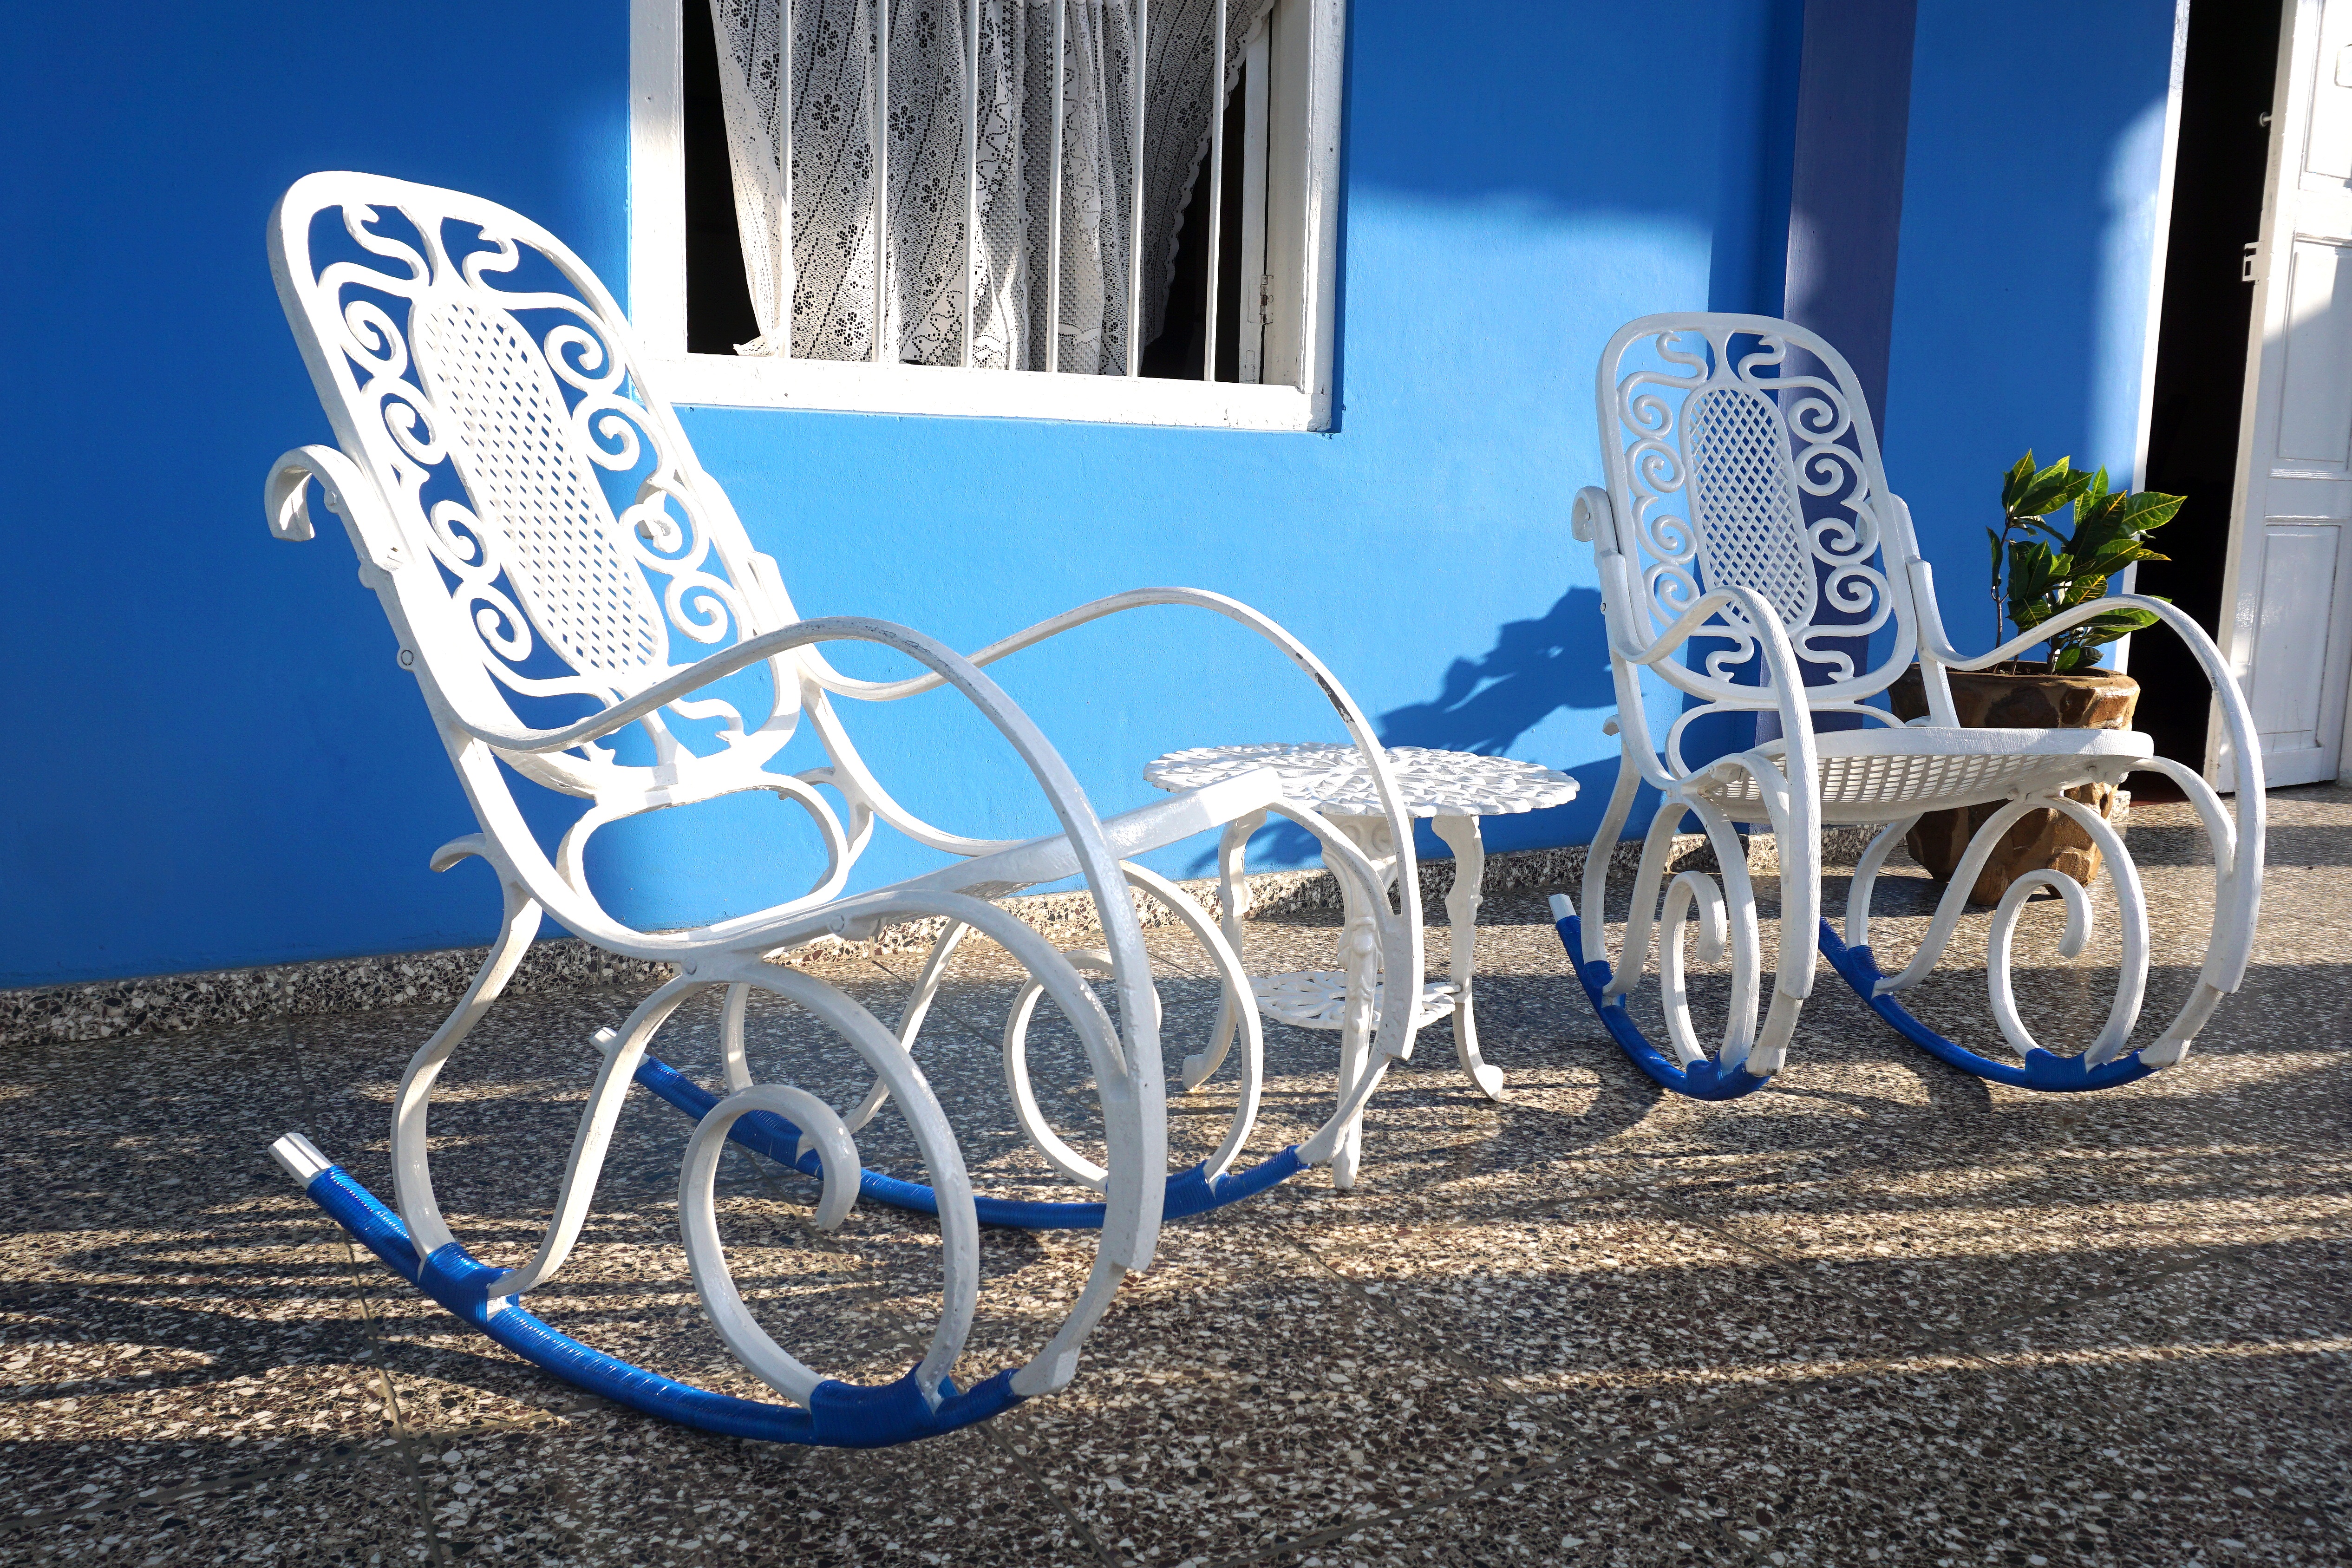
white, wheel, chair, bicycle, vehicle, blue, sports equipment, product, cuba, chairs, veranda, carriage, iron, rocking chair, evening sun, land vehicle, rocking chairs